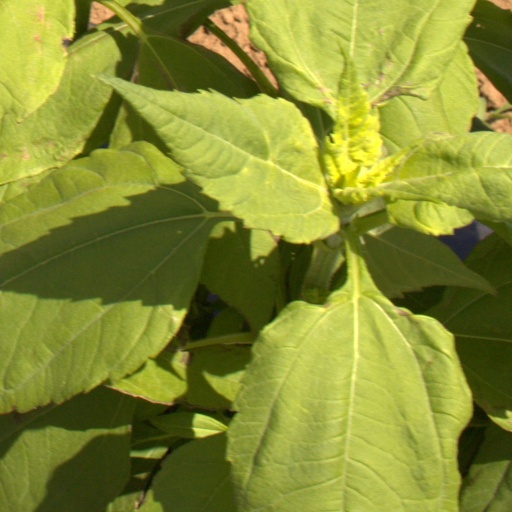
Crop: Jerusalem artichoke